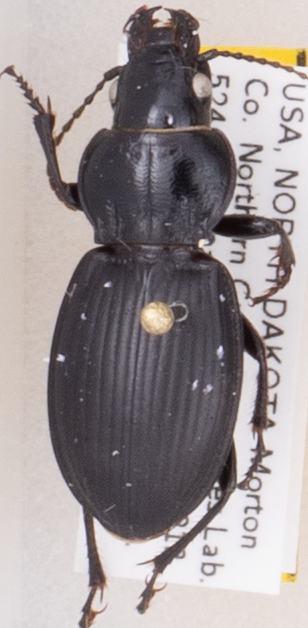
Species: Cyclotrachelus torvus
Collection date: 2019-07-23
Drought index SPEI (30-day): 1.064
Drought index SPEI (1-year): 1.16
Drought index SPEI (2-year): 1.28